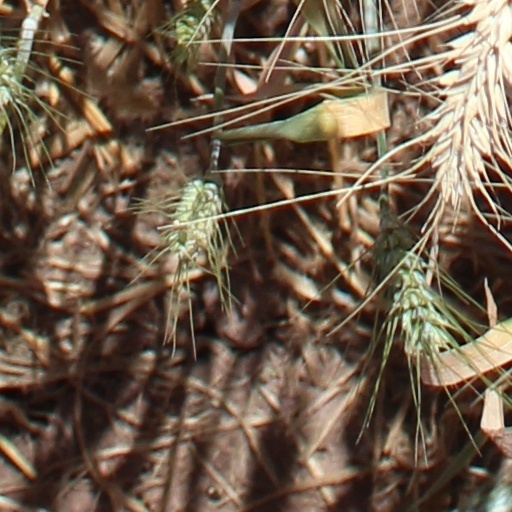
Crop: wheat